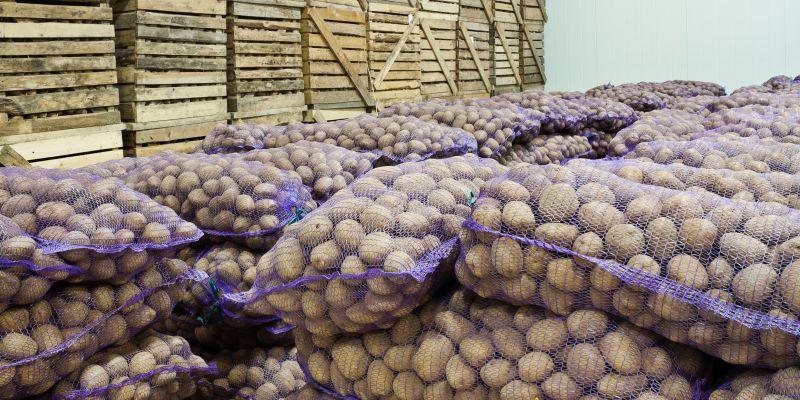
Kuna viazi ambazo zimewekwa kwenye magunia. Magunia hayo yametengenezwa kwa kutumia neti. Neti hizo zina rangi ya zambarau. Kwa umbali kidogo, kuna jengo ambalo limejengwa kwa kutumia mbao na hayajapakwa rangi.